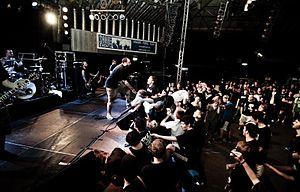
The Acacia Strain est un groupe de deathcore américain, originaire de Chicopee, dans le Massachusetts. Au fil des années, le groupe effectue un bon nombre de changements dans son line-up, le chanteur Vincent Bennett étant le seul premier membre restant. The Acacia Strain est actuellement signé au label Rise Records.